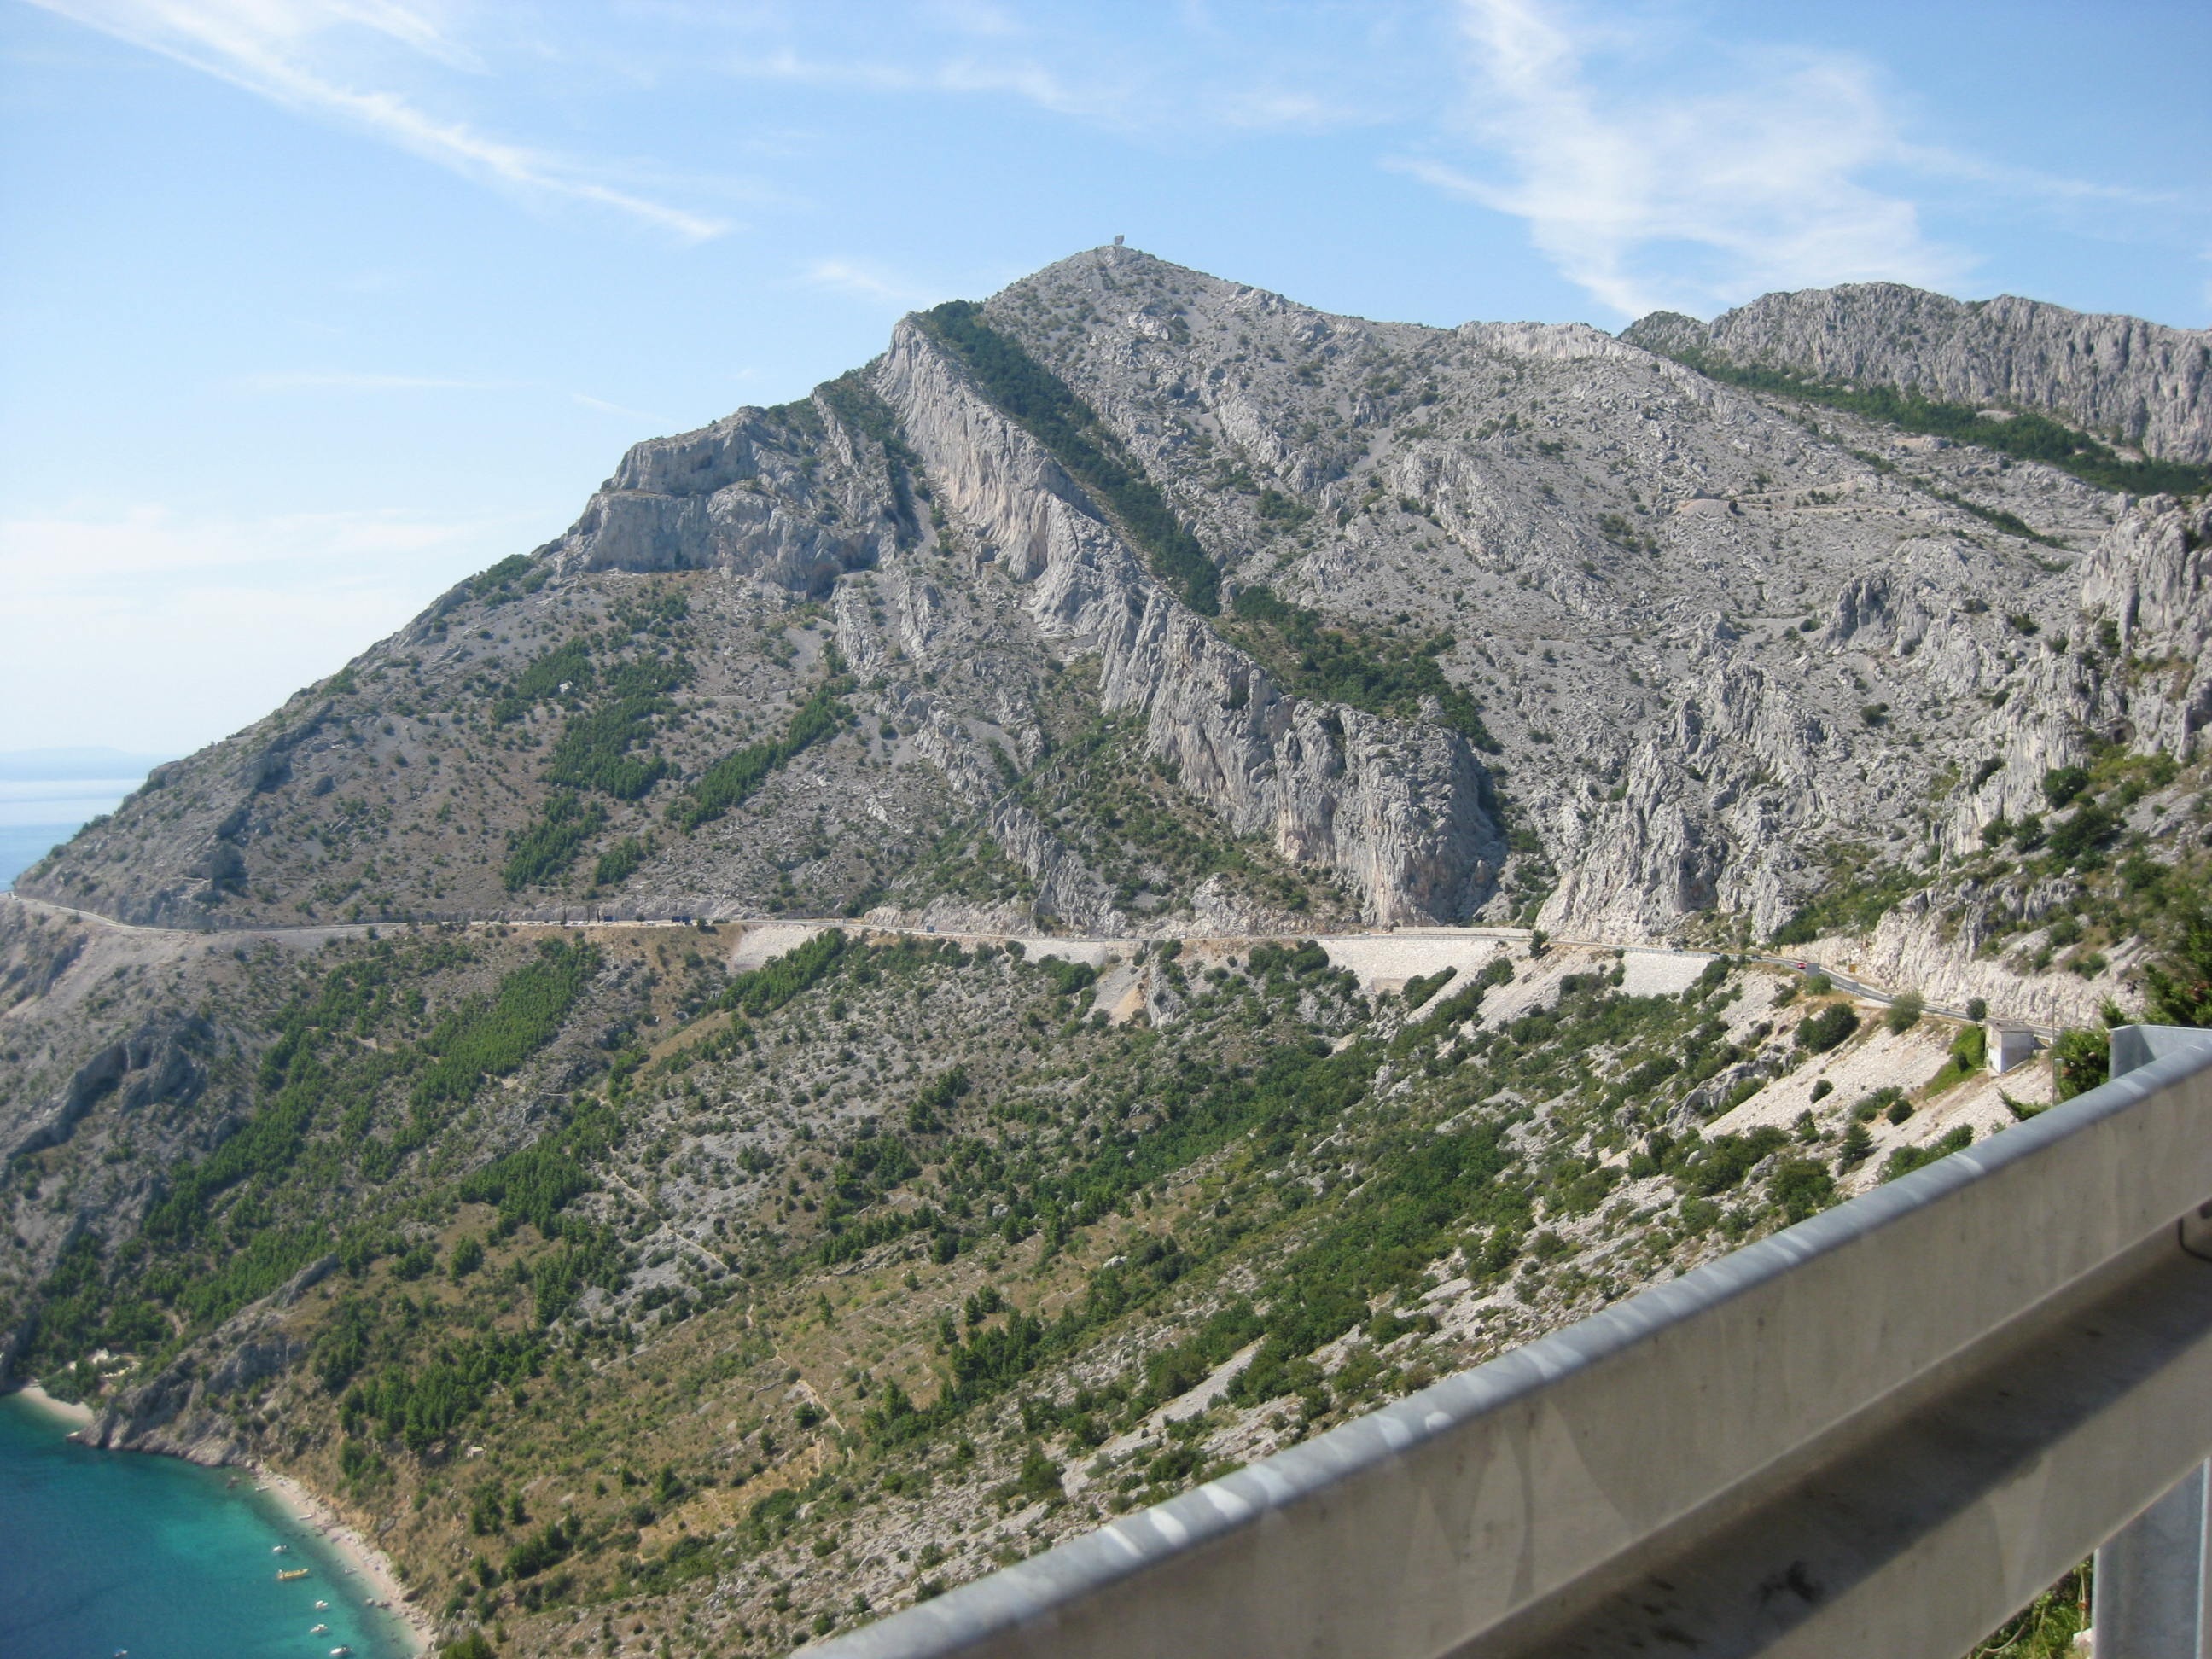
sea, mountain, mountain range, cliff, holiday, fjord, reservoir, terrain, ridge, croatia, geology, alps, infrastructure, booked, landform, adriatic sea, aerial photography, mountain pass, geographical feature, mountainous landforms, geological phenomenon